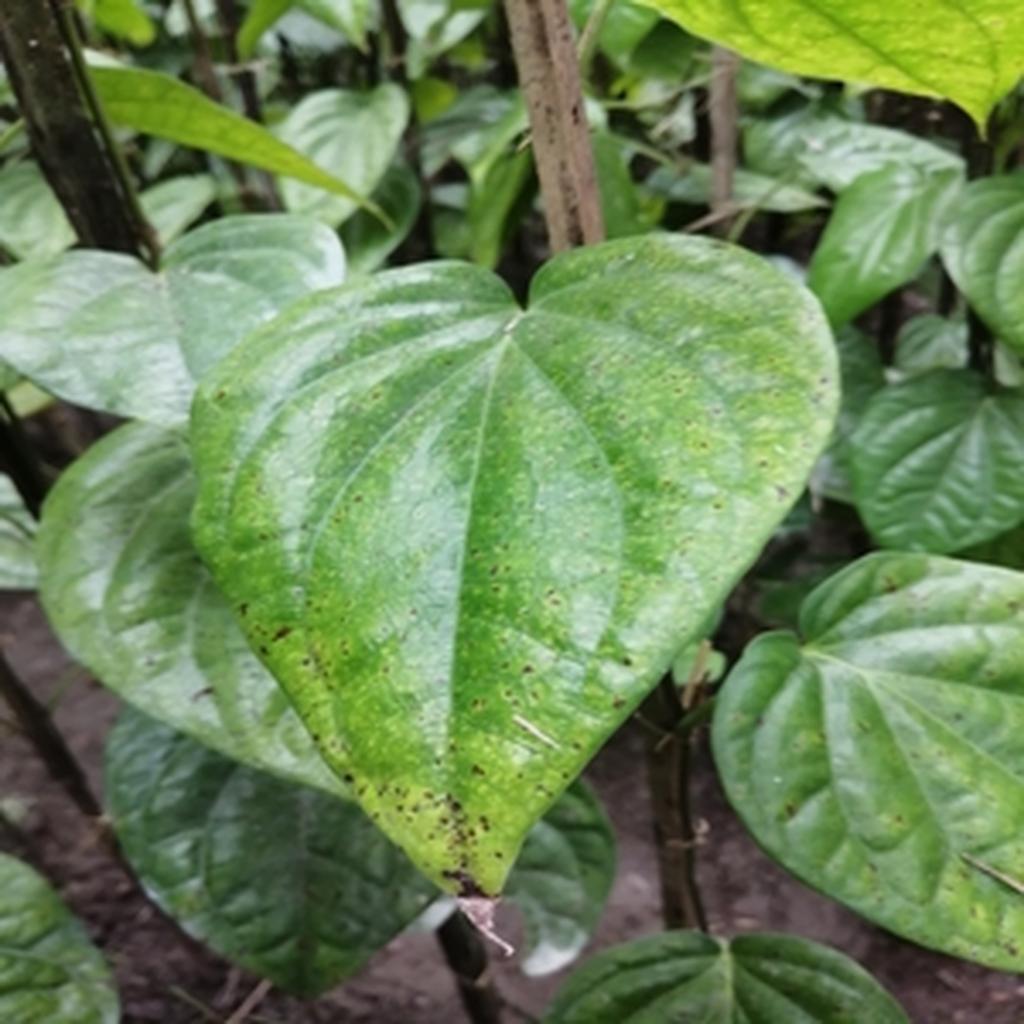
Label: Leaf_Spot